Postage stamp

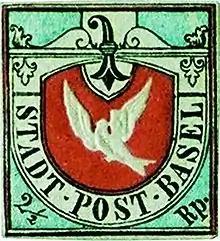
The Basel Dove stamp

Postage stamps are first issued on a specific date, often referred to as the "First day of issue." A "first day cover" usually consists of an envelope, a postage stamp and a postmark with the date of the stamp's first day of issue thereon. Starting in the mid-20th century some countries began assigning the first day of issue to a place associated with the subject of the stamp design, such as a specific town or city. There are two basic types of "First Day Covers" (FDCs) noted by collectors. The first and often most desirable type among advanced collectors is a cover sent through the mail in the course of everyday usage, without the intention of the envelope and stamp ever being retrieved and collected. The second type of FDC is often referred to as "Philatelic", that is, an envelope and stamp sent by someone with the intention of retrieving and collecting the mailed item at a later time and place. The envelope used for this type of FDC often bears a printed design or cachet of its own in correspondence with the stamp's subject and is usually printed well in advance of the first day of issue date. The latter type of FDC is usually far more common; it is usually inexpensive and relatively easy to acquire. Covers which were sent without any secondary purpose are considered "non-philatelic" and often are much more challenging to find and collect.